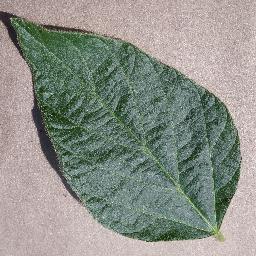
Label: Soybean___healthy